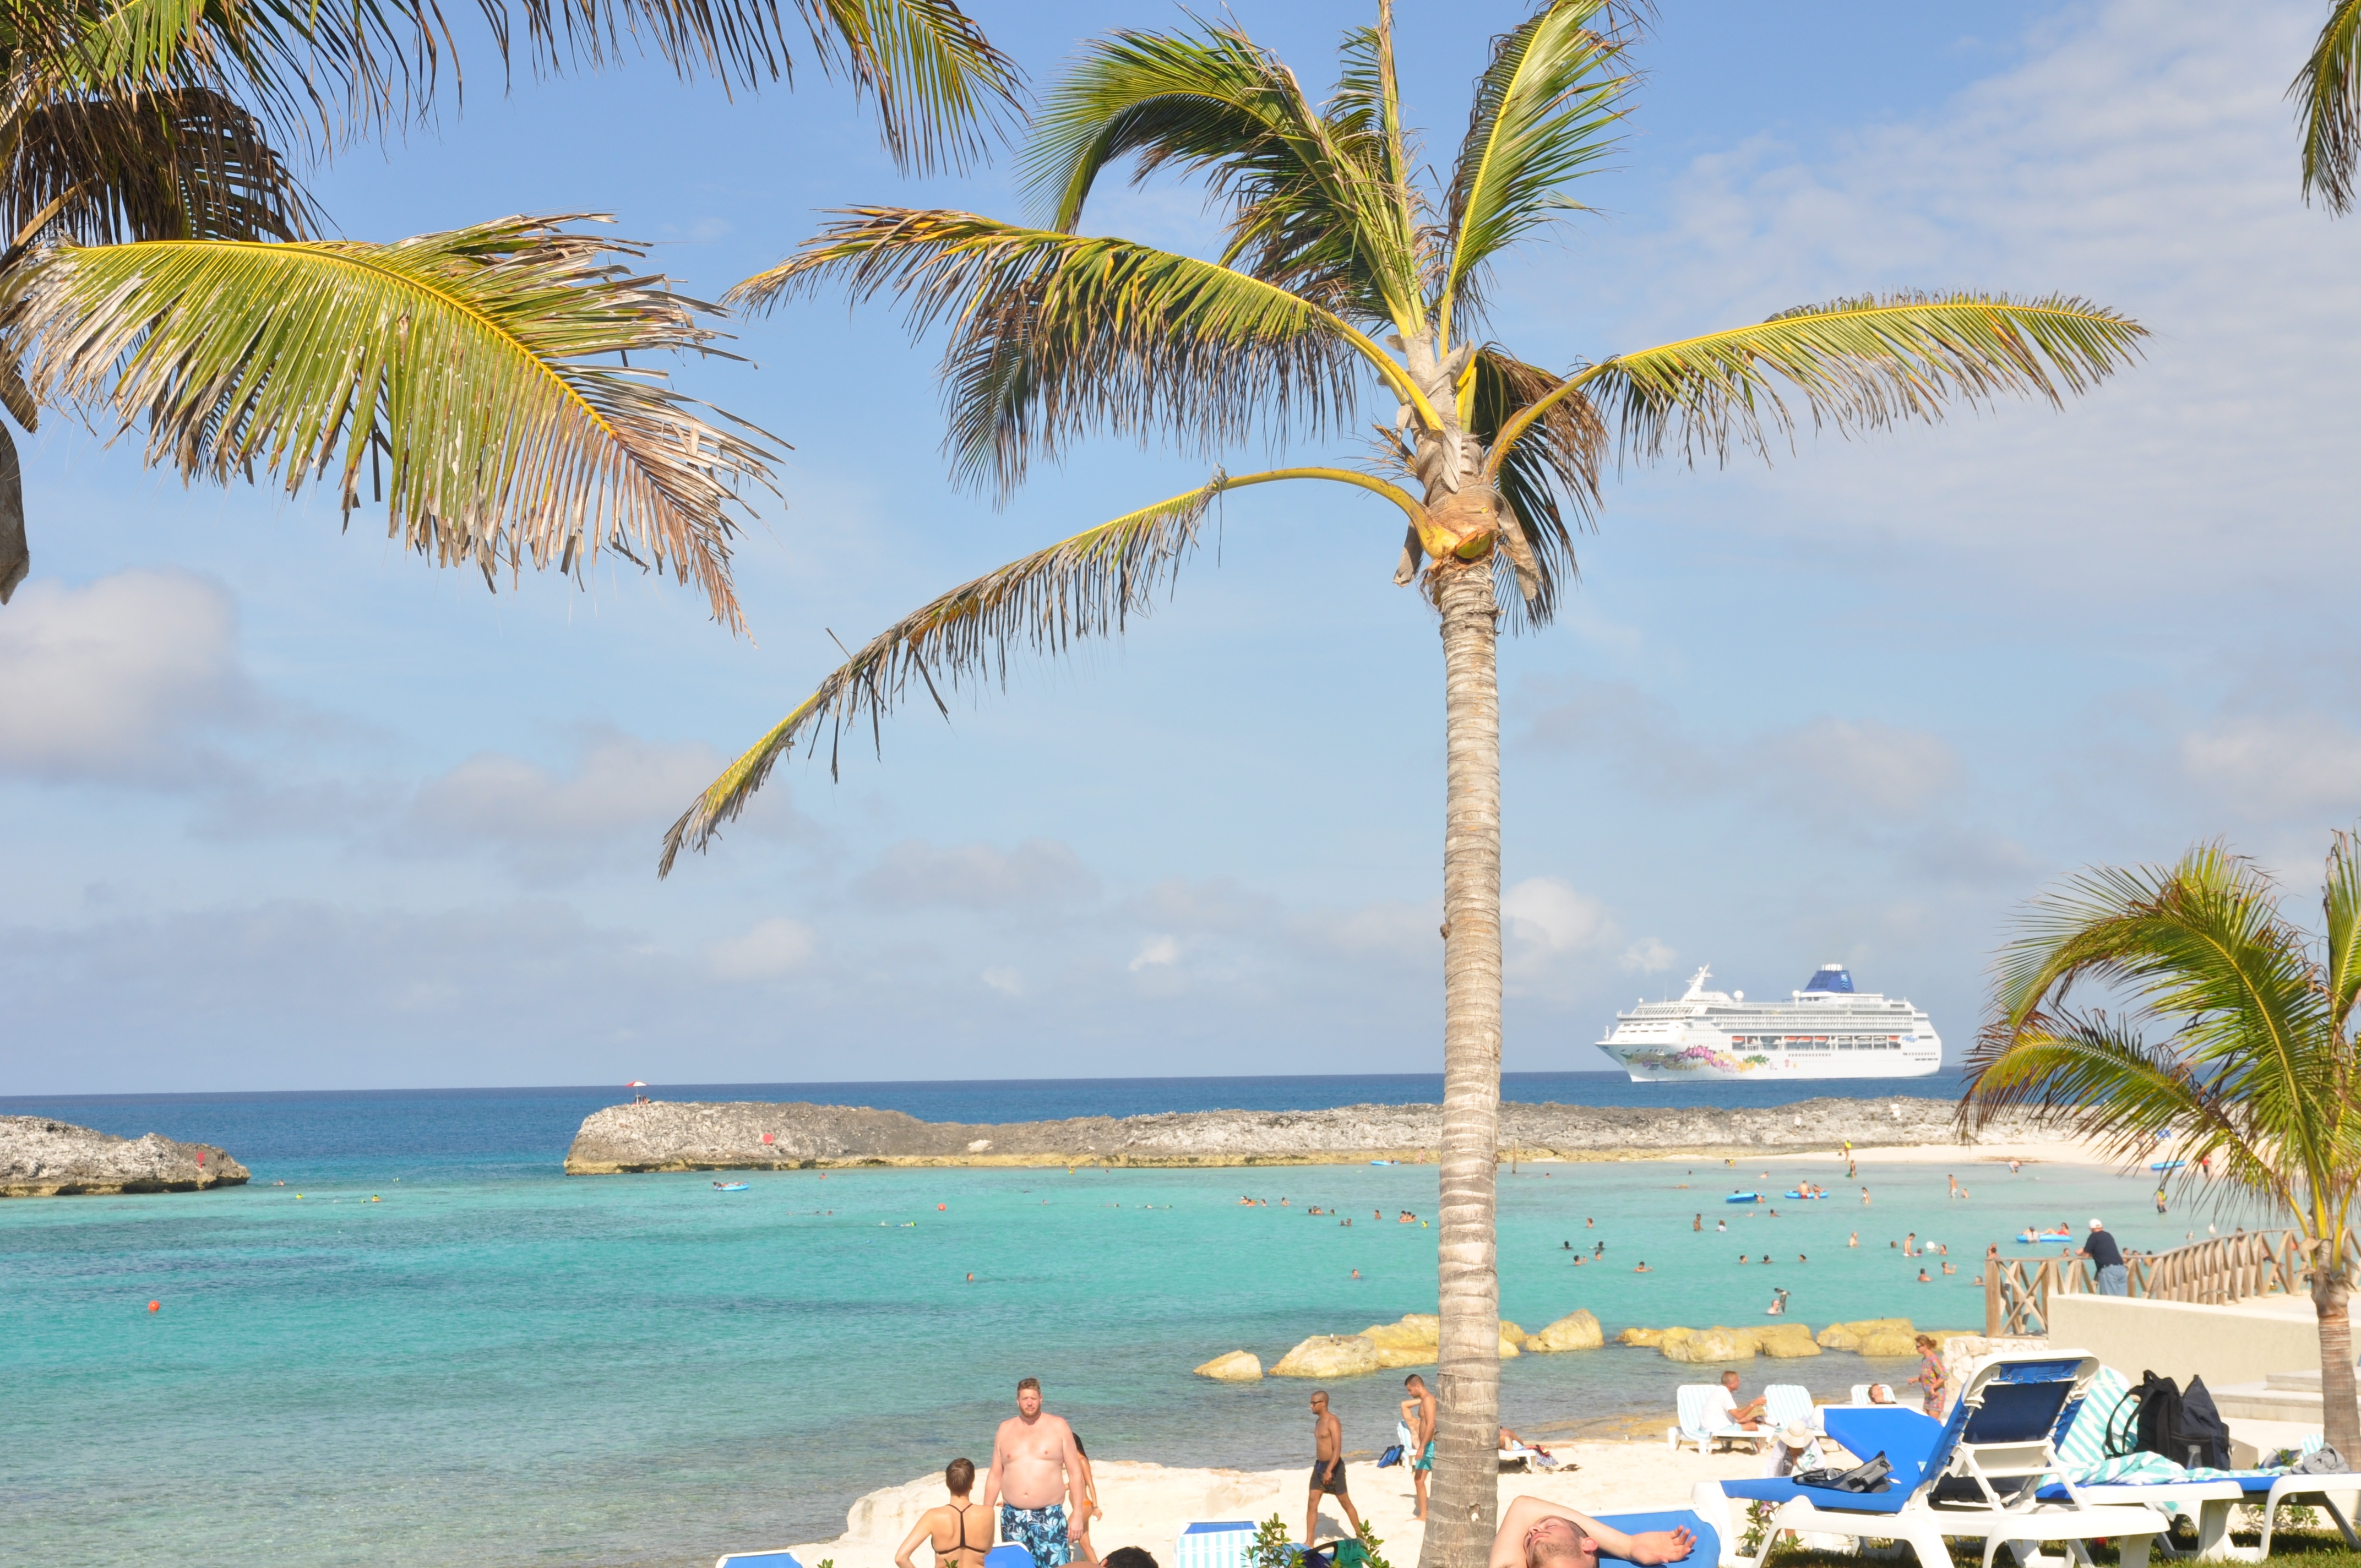
beach, sea, coast, tree, ocean, view, ship, vacation, holiday, lagoon, bay, rest, sunbath, body of water, resort, holidays, bahamas, landscapes, caribbean, tropics, arecales, palm family